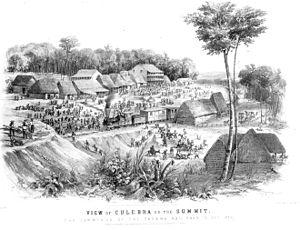
chronologie des chemins de fer